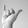
ASL letter: Y